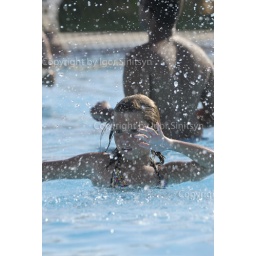
A girl is dancing in the swimming pool